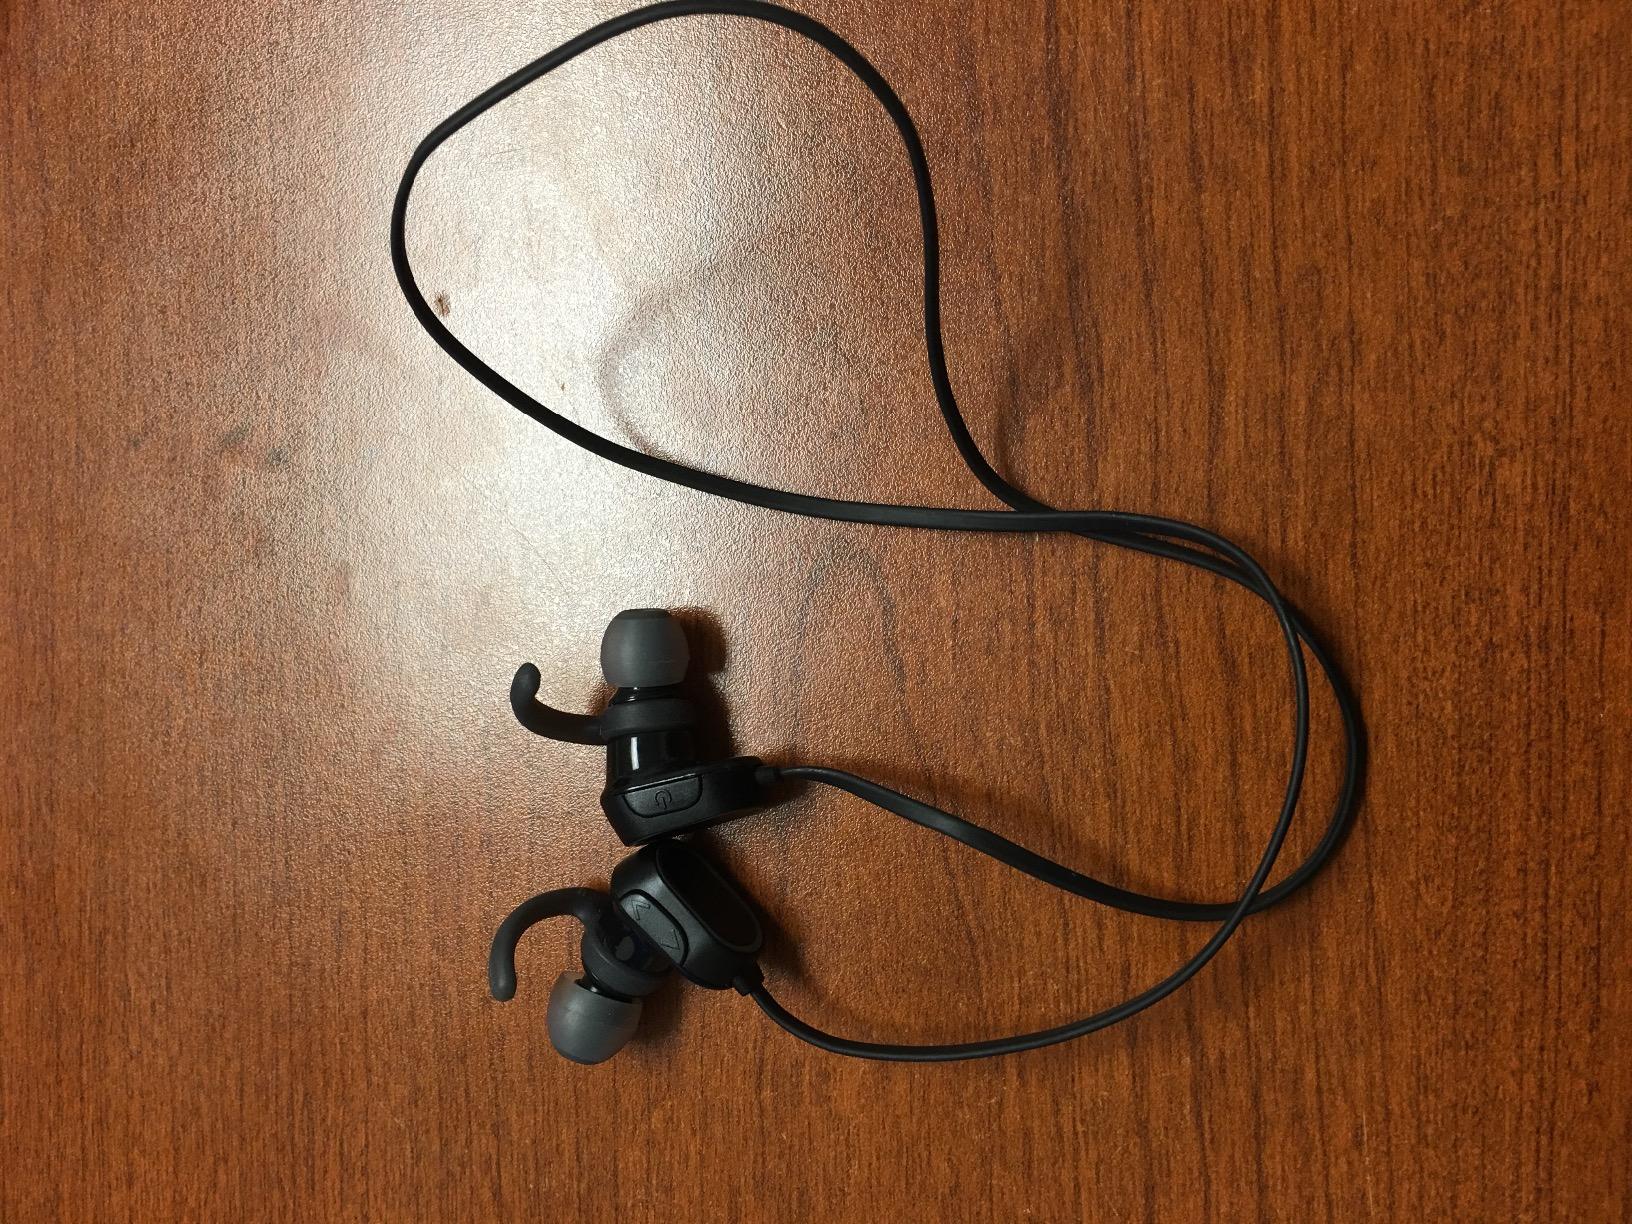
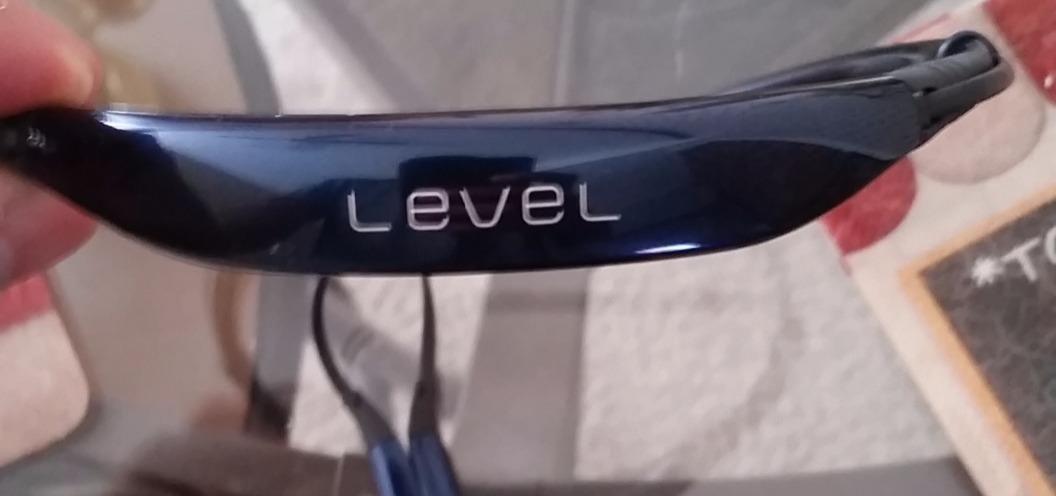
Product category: headphones
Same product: no